Fishkill Creek

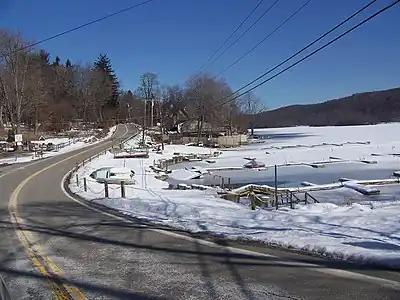
A road winding by the shore of a frozen lake and some docks in wintertime. There are telephone lines over the road, light snow on the ground, and a wooded hill on the far side of the lake at the right of the image

Water bodies and wetlands cover about 9.8% of the total watershed area. Forests cover 50%, the largest land use category in it. Most are concentrated in the northern, eastern and southern extremes. Residential and agricultural uses account for 21% and 10% respectively. Residential use is heaviest along the lower Sprout Creek and the lower section of Fishkill Creek from Fishkill to Beacon. Agricultural use is most common on the fringes of the more developed areas near the streams.